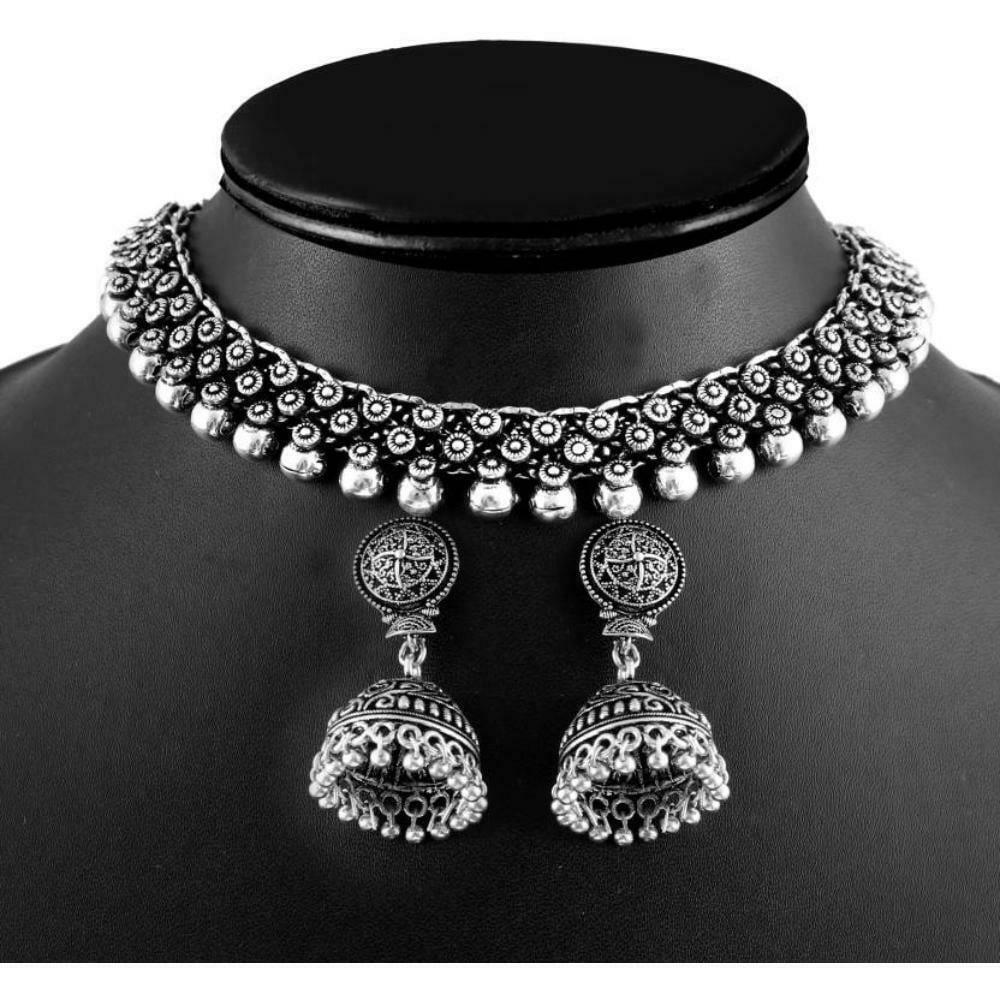
Royale Diva Premium Quality Designer Oxidized Stone Choker Set with a Touch of Elegant
Type: Necklaces
Brand: Royale Diva
Price: Rs. 350
 Introducing our Latest Collection Of Oxidised Choker Necklace Set, a true embodiment of rustic charm and timeless elegance. This Choker Necklace set With Jhumi Earrigs is meticulously crafted to bring a touch of bohemian allure to your jewelry collection.
Features: PACKAGE INCLUDES : 1 Pcs of Necklace 2 Pcs of Earrings , Size- One Size ,Best for Gifting and for personal Use, combine it with matching dress and be the limelight of every Occasion
Included: 1 Box